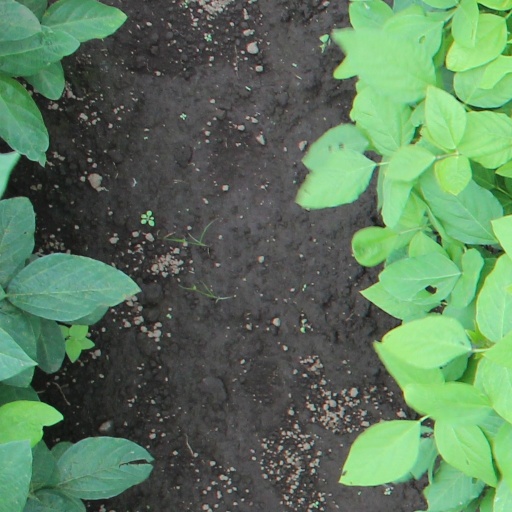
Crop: soybean